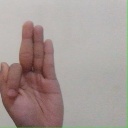
अक्षर: फ